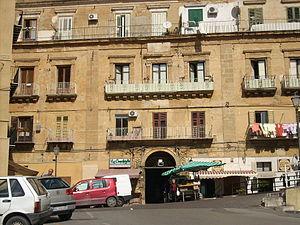
Cette liste recense les principaux palais de Sicile dans des villes telles que Palerme, Catane, Syracuse, Agrigente, Noto, Taormine, Raguse, Messine, ainsi que les palais de villégiatures comme Bagheria.